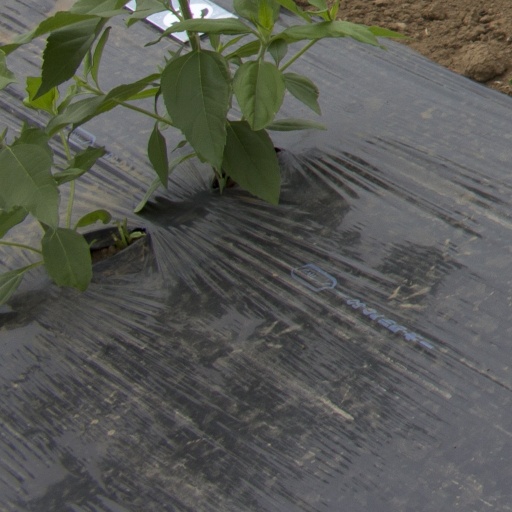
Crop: Jerusalem artichoke